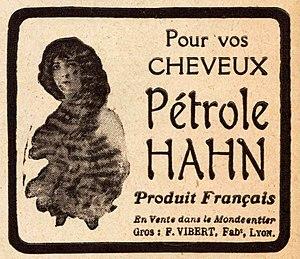
Robert Laurent-Vibert est un historien et un industriel français.